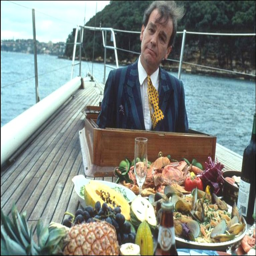
on a boat for person